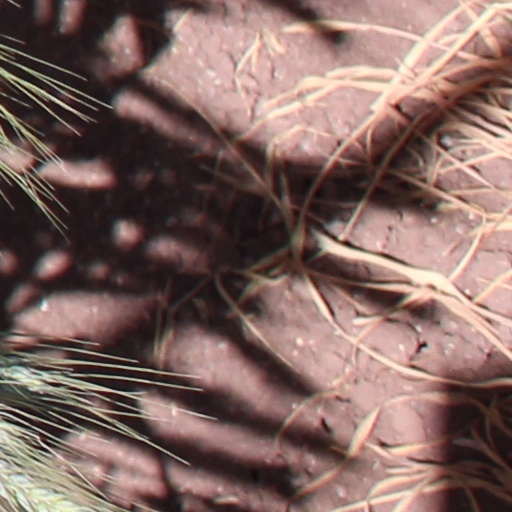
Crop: wheat